Beatrice Gomez

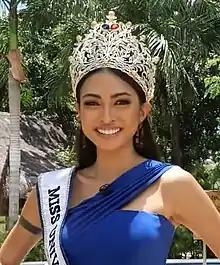
Gomez in 2021

Beatrice Luigi Gallarde Gomez (born February 23, 1995) is a Filipino beauty pageant titleholder who was crowned Miss Universe Philippines 2021. She is the first openly bisexual woman to be crowned Miss Universe Philippines, she represented the country at the Miss Universe 2021 pageant in Eilat, Israel, and finished as a top five finalist.